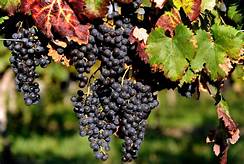
Label: Grapes